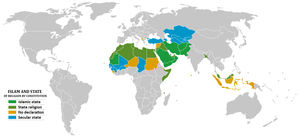
Islamisk stat
Lande hvor muslimer udgør majoriteten og opdeling mellem religion og stat:      Islamiske stater      Islam er statsreligion      Sekulære stater      Sekulære republikker (Tyrkiet)      Andre lande
Islamisk stat i bogstaveligt betydning betegner et afgrænset område der udgør en selvstændig politisk enhed med ét fælles islamisk overhoved for befolkningen i området. I daglig tale er det et lands regering, parlamentariske forsamling, myndigheder og offentlige administration, som er islamiske funderet. Islam som religion kan i en islamisk stat være påbudt et lands befolkning og understøtter økonomisk, og hvis ydre og indre forhold bestemmes af statsmagten.